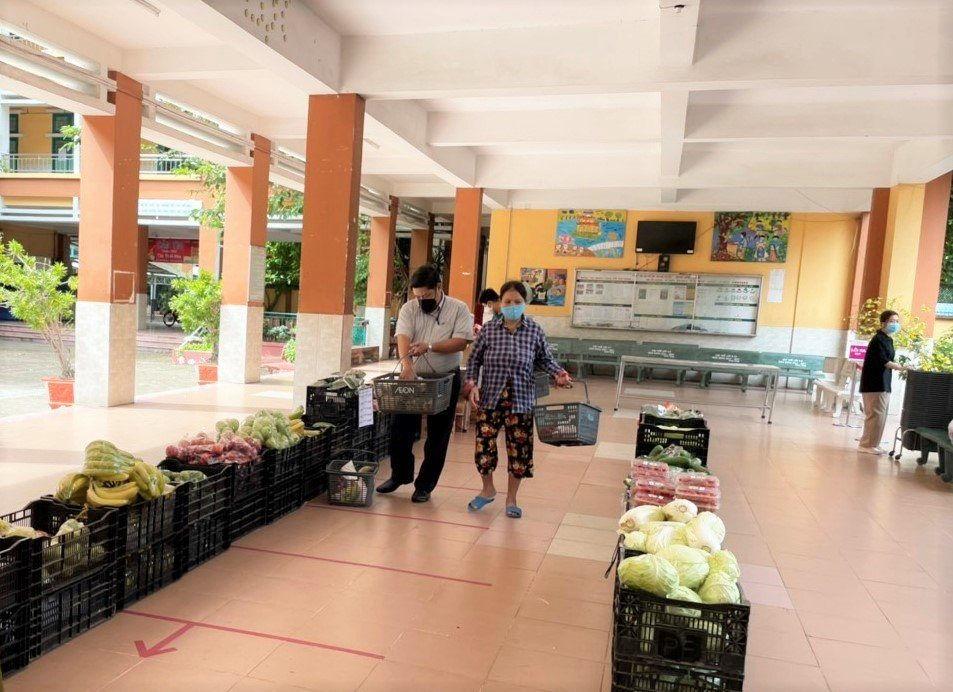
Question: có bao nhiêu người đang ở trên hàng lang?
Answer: ba người